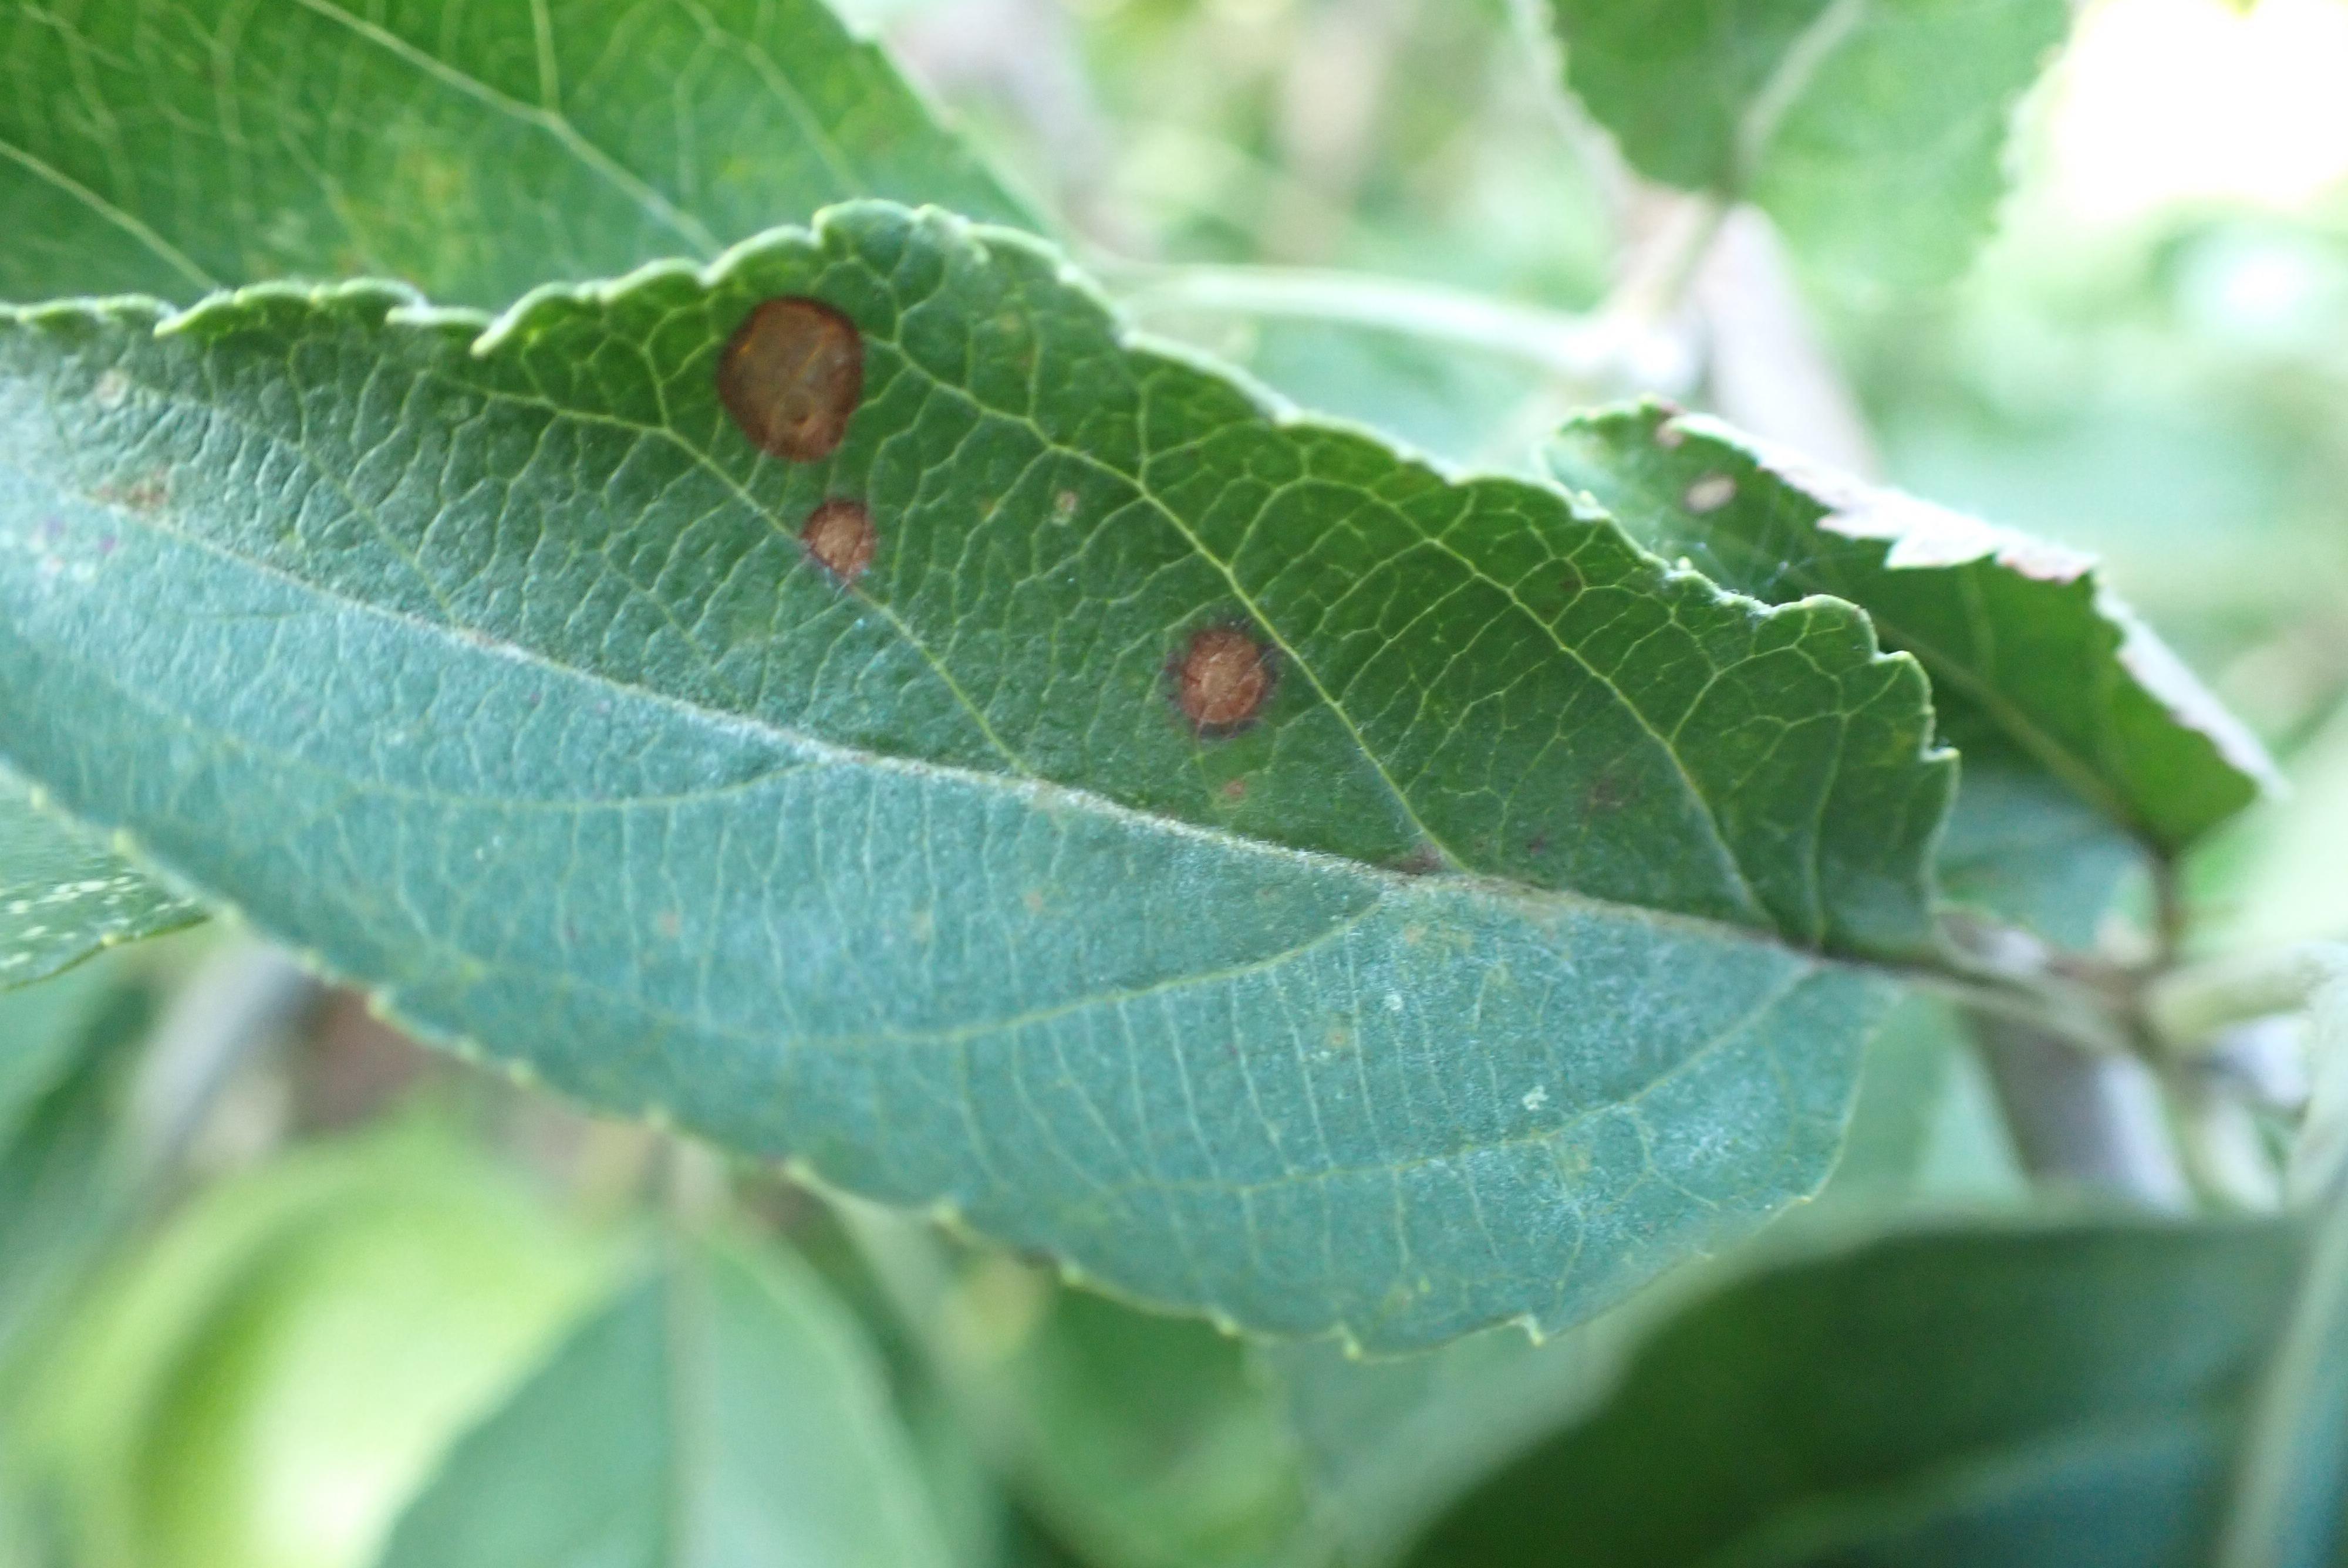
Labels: frog_eye_leaf_spot